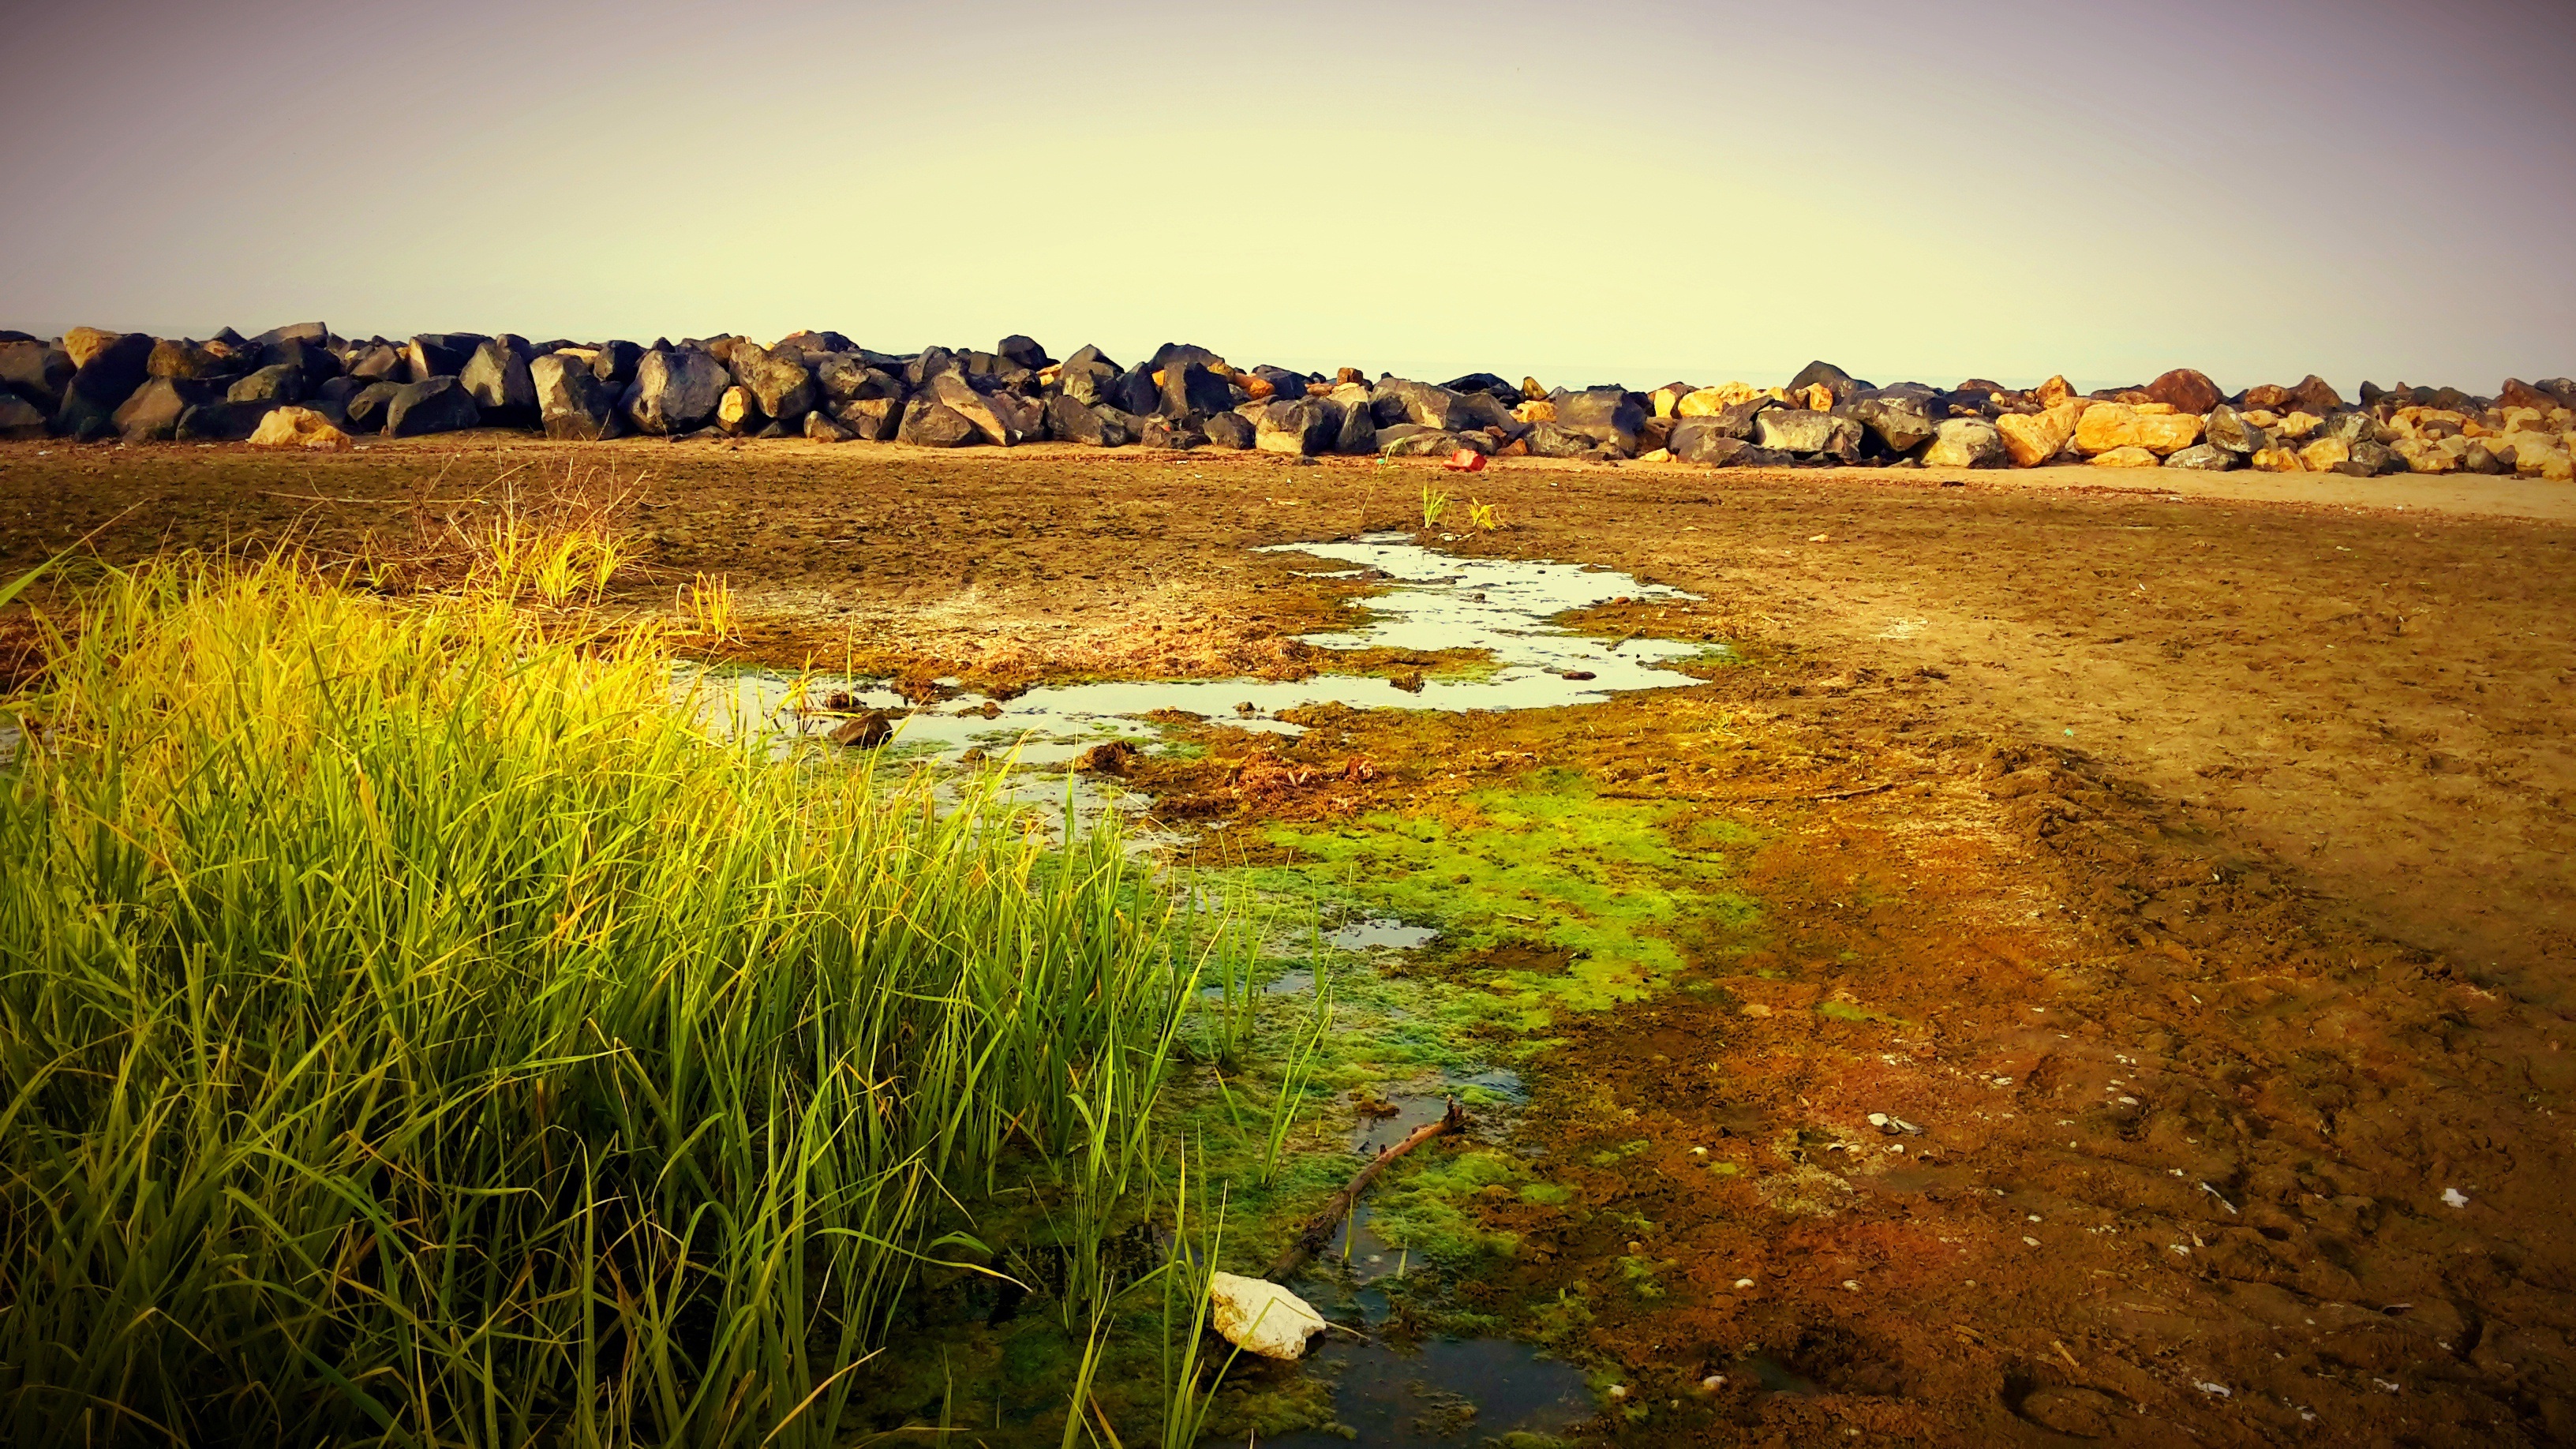
beach, landscape, sea, coast, nature, grass, rock, horizon, sky, sunset, warm, sunlight, morning, shore, green, rocks, nice, habitat, ecosystem, east, rural area, natural environment, geographical feature, grass family